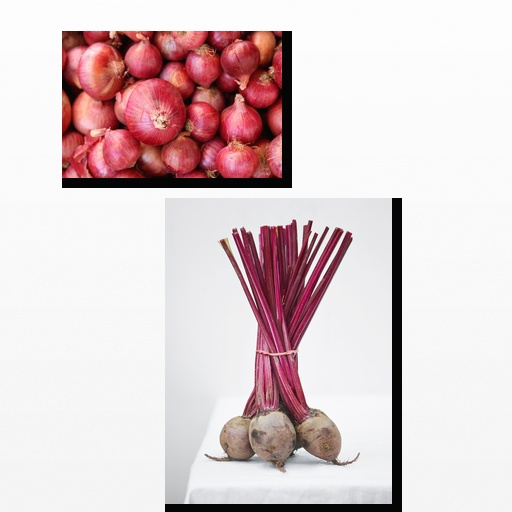
Food items: onion, beetroot